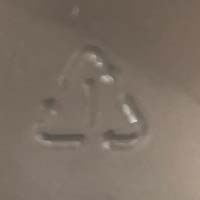
Plastic recycling code class: 1_polyethylene_PET